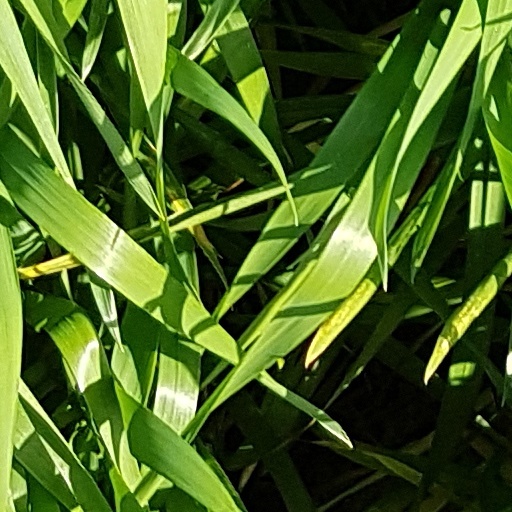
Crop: wheat